Typhoid fever

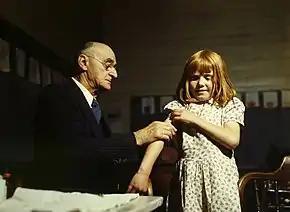
Doctor administering a typhoid vaccination at a school in San Augustine County, Texas, 1943

Sanitation and hygiene are important to prevent typhoid. It can spread only in environments where human feces can come into contact with food or drinking water. Careful food preparation and washing of hands are crucial to prevent typhoid. Industrialization contributed greatly to the elimination of typhoid fever, as it eliminated the public health hazards associated with having horse manure in public streets, which led to a large number of flies, which are vectors of many pathogens, including "Salmonella" spp. According to statistics from the U.S. Centers for Disease Control and Prevention, the chlorination of drinking water has led to dramatic decreases in the transmission of typhoid fever.